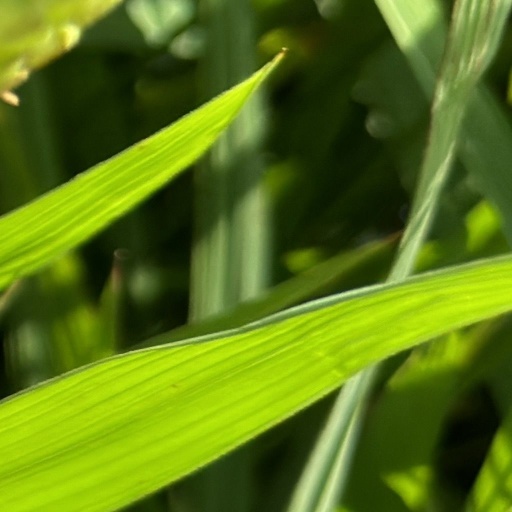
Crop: rice